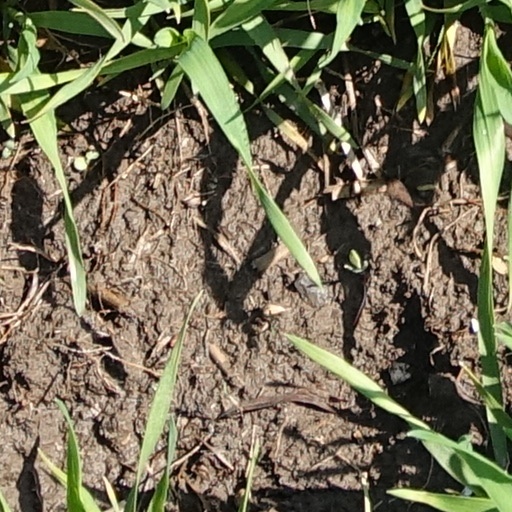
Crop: wheat